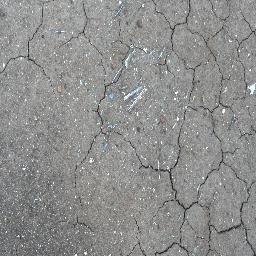
Label: negative